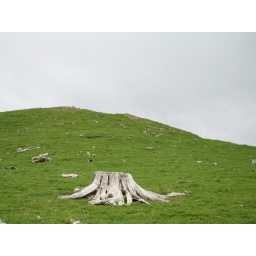
green pasture and stumps of totara treesdeforestationhill near a turnoff to Pigeon BayAkaroa Summit RoadBanks PeninsulaCanterburyNew Zealand